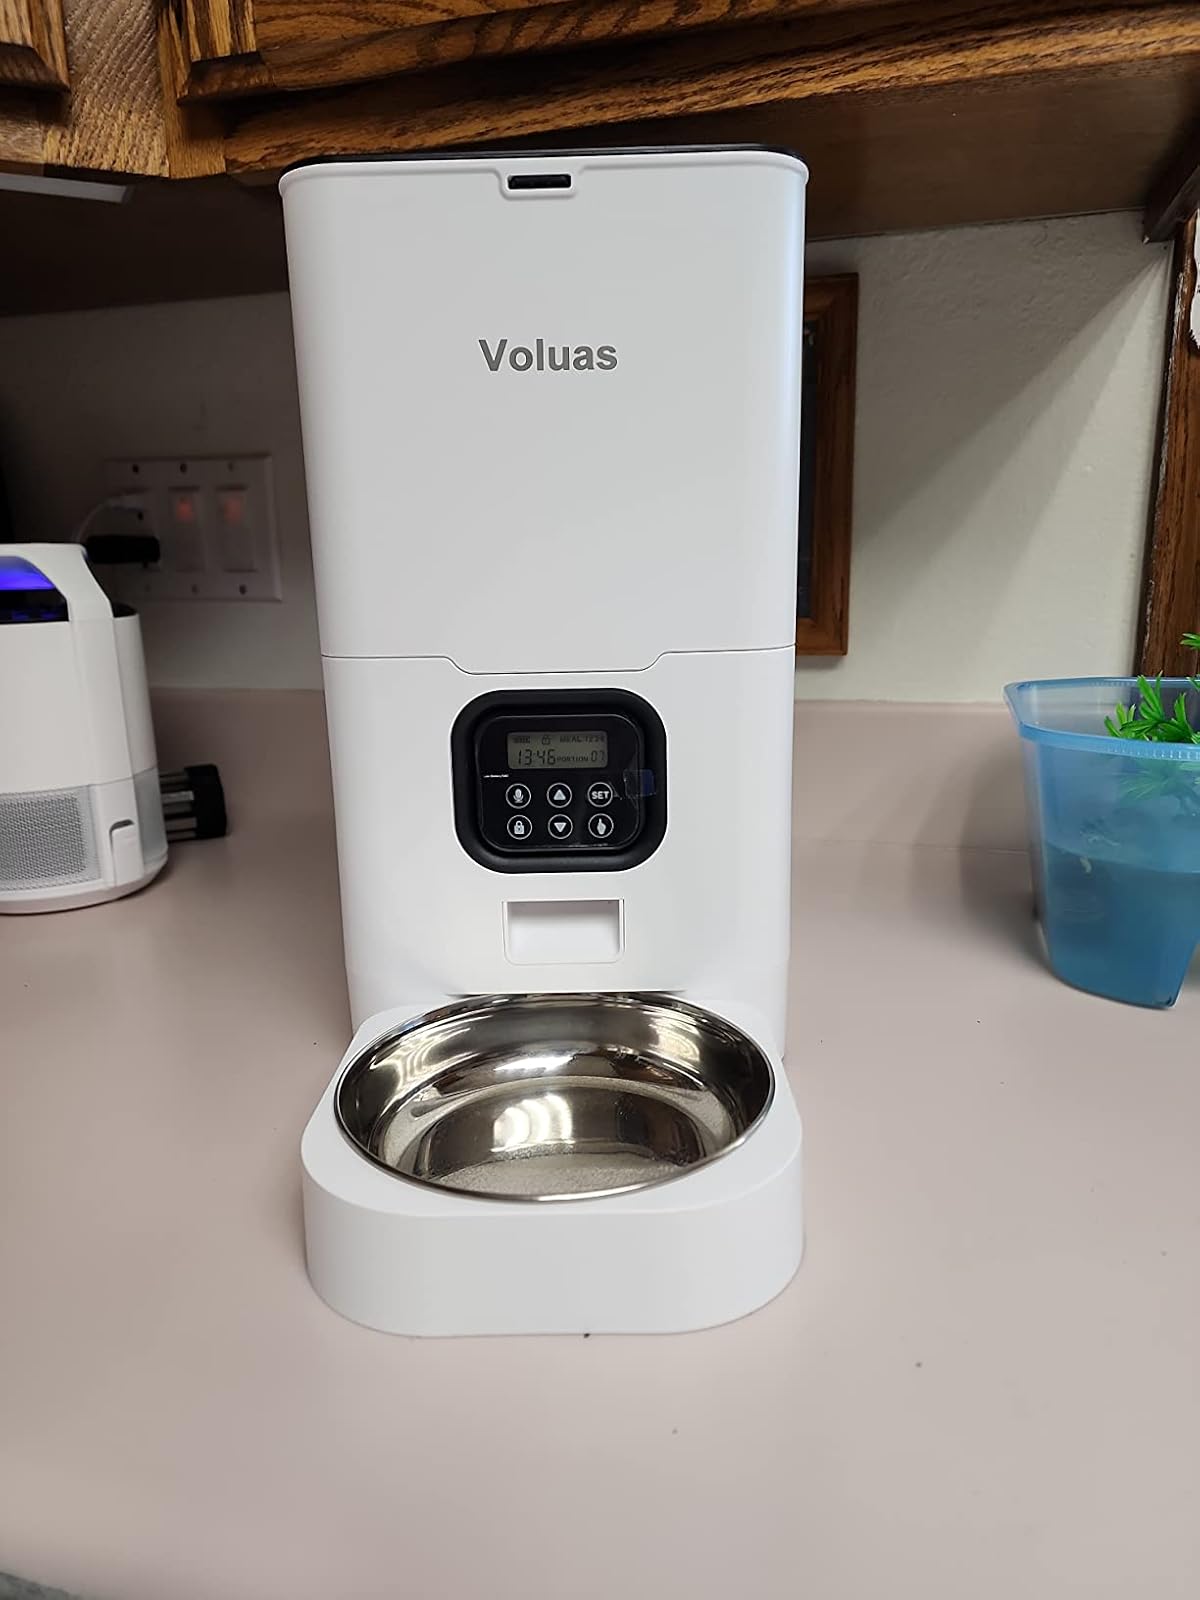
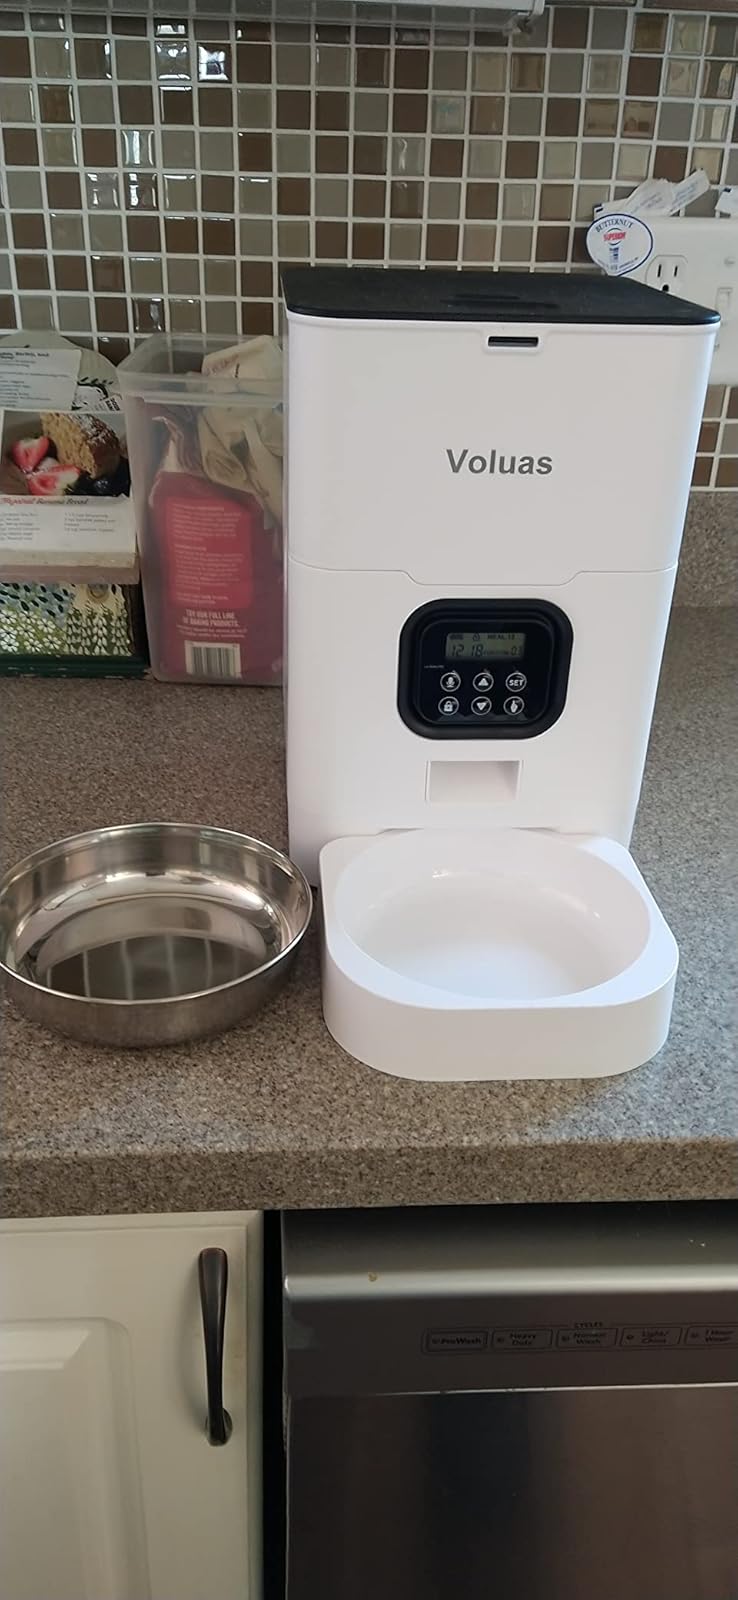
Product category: items_feeder
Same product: yes